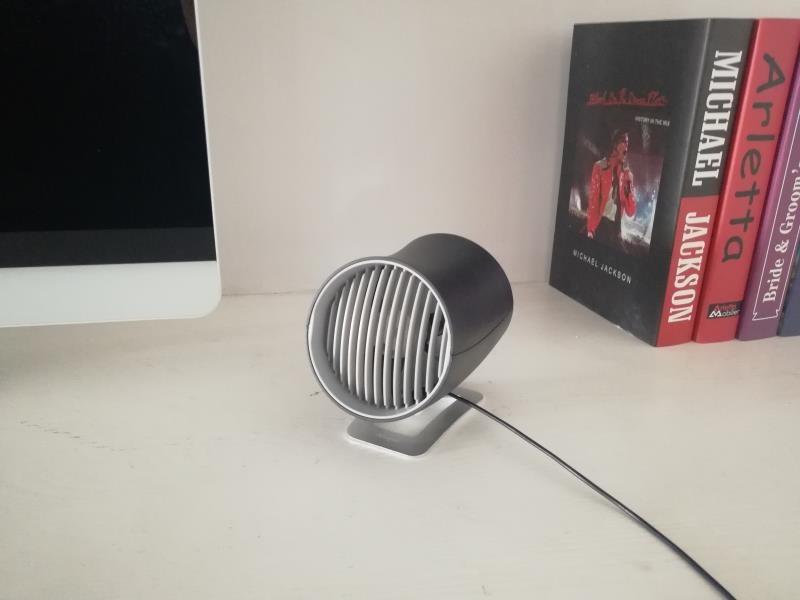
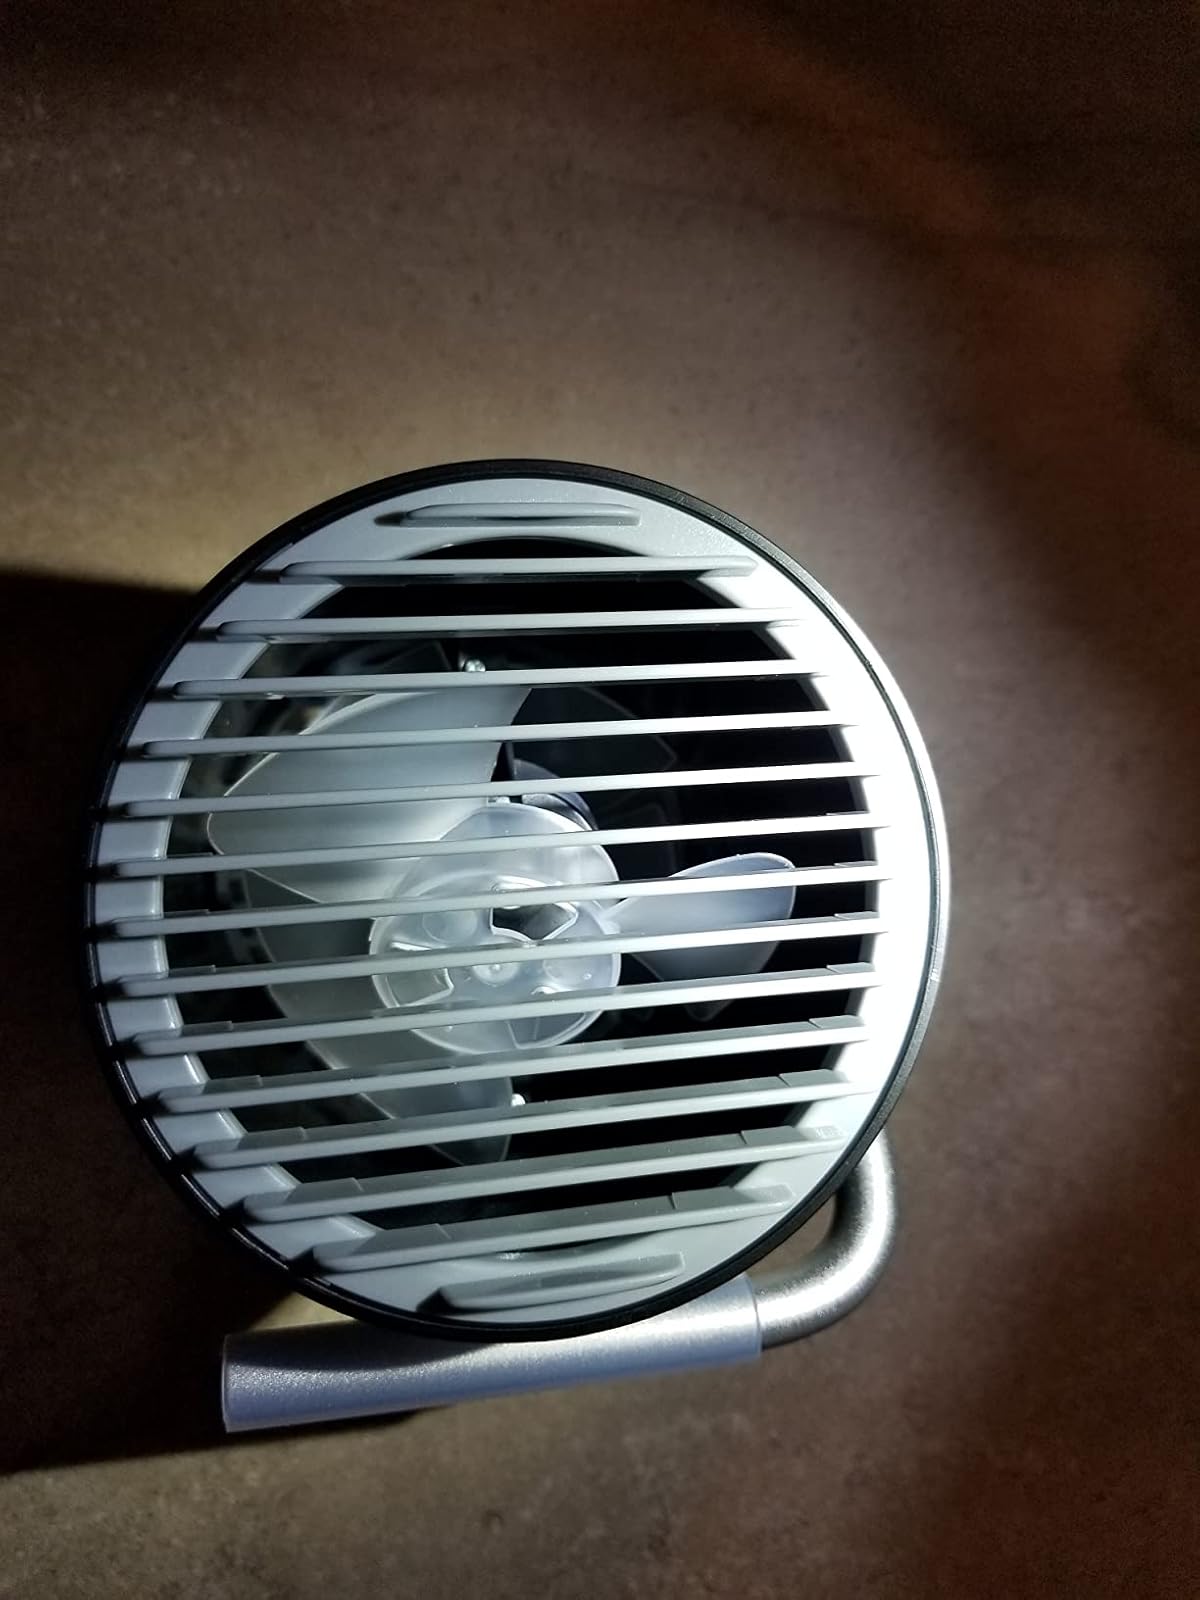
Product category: fan
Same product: no